Romoaldo Braschi-Onesti

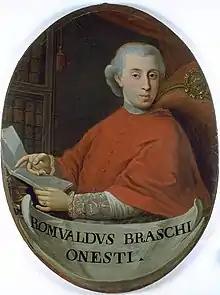
Romoaldo Braschi-Onesti

Romoaldo (or Romualdo) Braschi-Onesti (Cesena, 19 July 1753 – Rome, 30 April 1817) was a cardinal of the Roman Catholic Church.